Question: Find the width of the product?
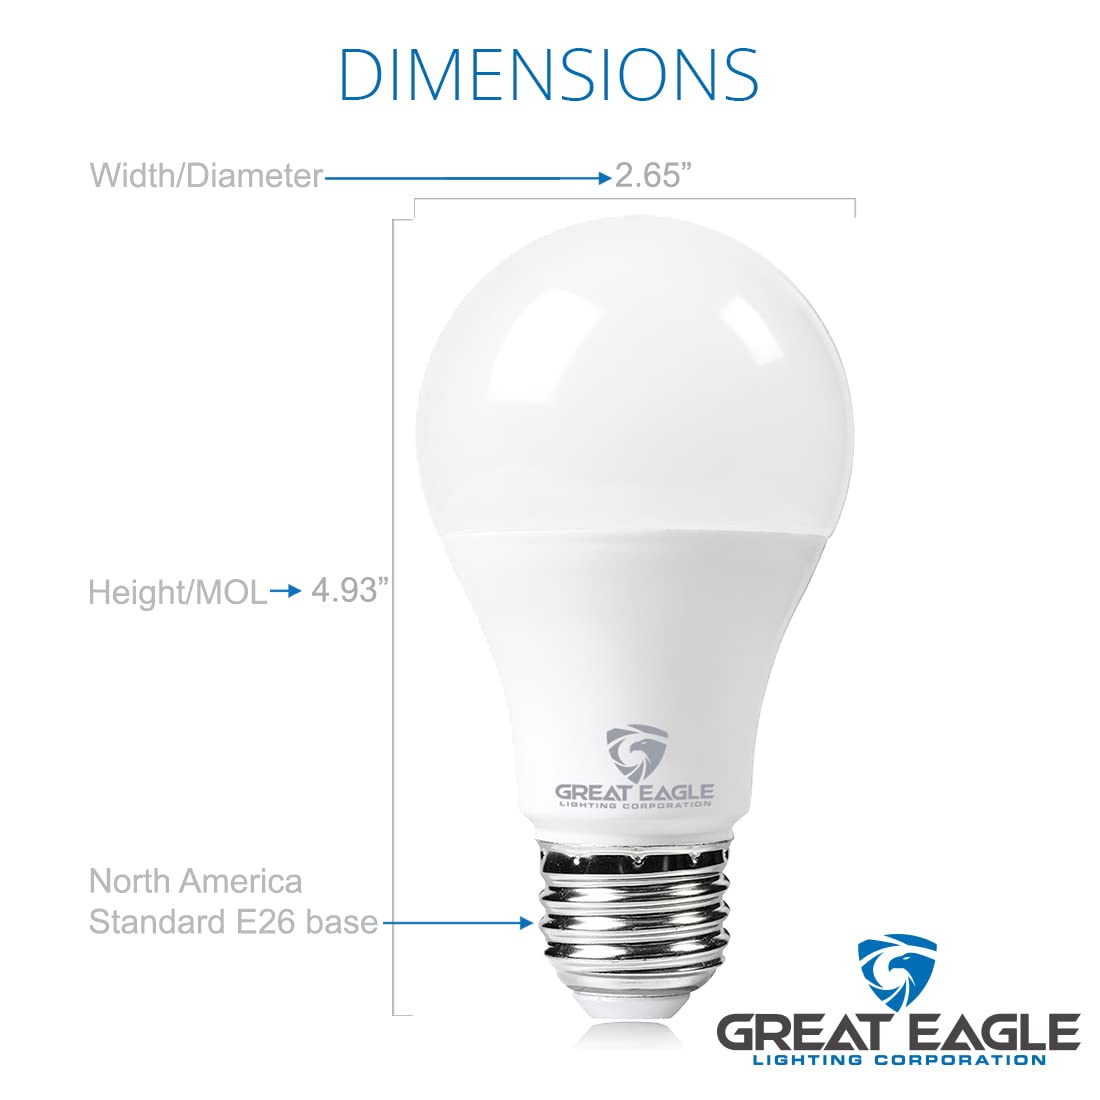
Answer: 2.65 inch